Hydra Cluster

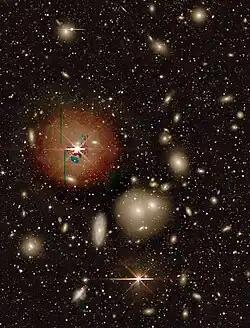
Central region of Abell 1060 (Hydra Cluster) with legacy surveys. The bright stars are HD 92036 (middle left) and HD 91964 (bottom)

The Hydra Cluster (or Abell 1060) is a galaxy cluster that contains 157 bright galaxies, appearing in the constellation Hydra. The cluster spans about ten million light-years and has an unusually high proportion of dark matter. The cluster is part of the Hydra–Centaurus Supercluster located 158 million light-years from Earth. The cluster's largest galaxies are elliptical galaxies NGC 3309 and NGC 3311 and the spiral galaxy NGC 3312 all having a diameter of about 150,000 light-years.